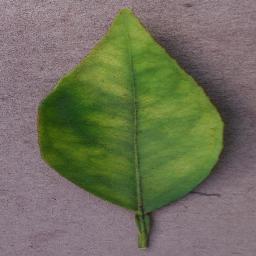
Label: Orange___Haunglongbing_(Citrus_greening)